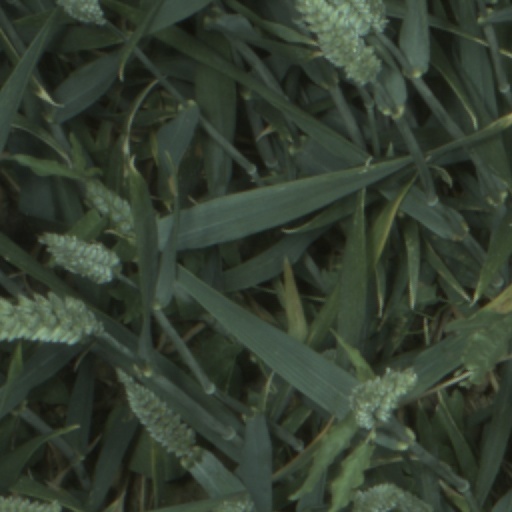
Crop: wheat